Yassine Lakhal

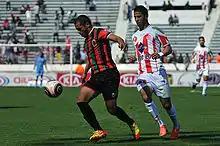
Yassine Lakhal playing for Moghreb Tétouan

Yassine Lakhal is a Moroccan footballer who plays as a forward. He also played for the Moroccan Olympic national team.